Tatting

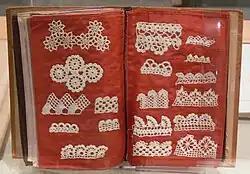

Older patterns use a longhand notation to describe the stitches needed, while newer patterns tend to make extensive use of abbreviations such as "ds" to mean "double stitch", and an almost mathematical-looking notation. The following examples describe the same small piece of tatting (the first ring in the "Hen and Chicks" pattern)